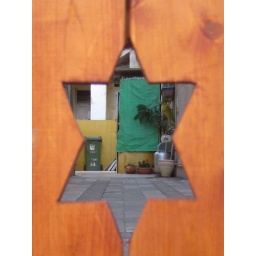
A unique wooden gate, similar to a sign I designed several years ago for a synagogue in upstate New York.